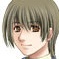
Portrait style: Anime Portrait